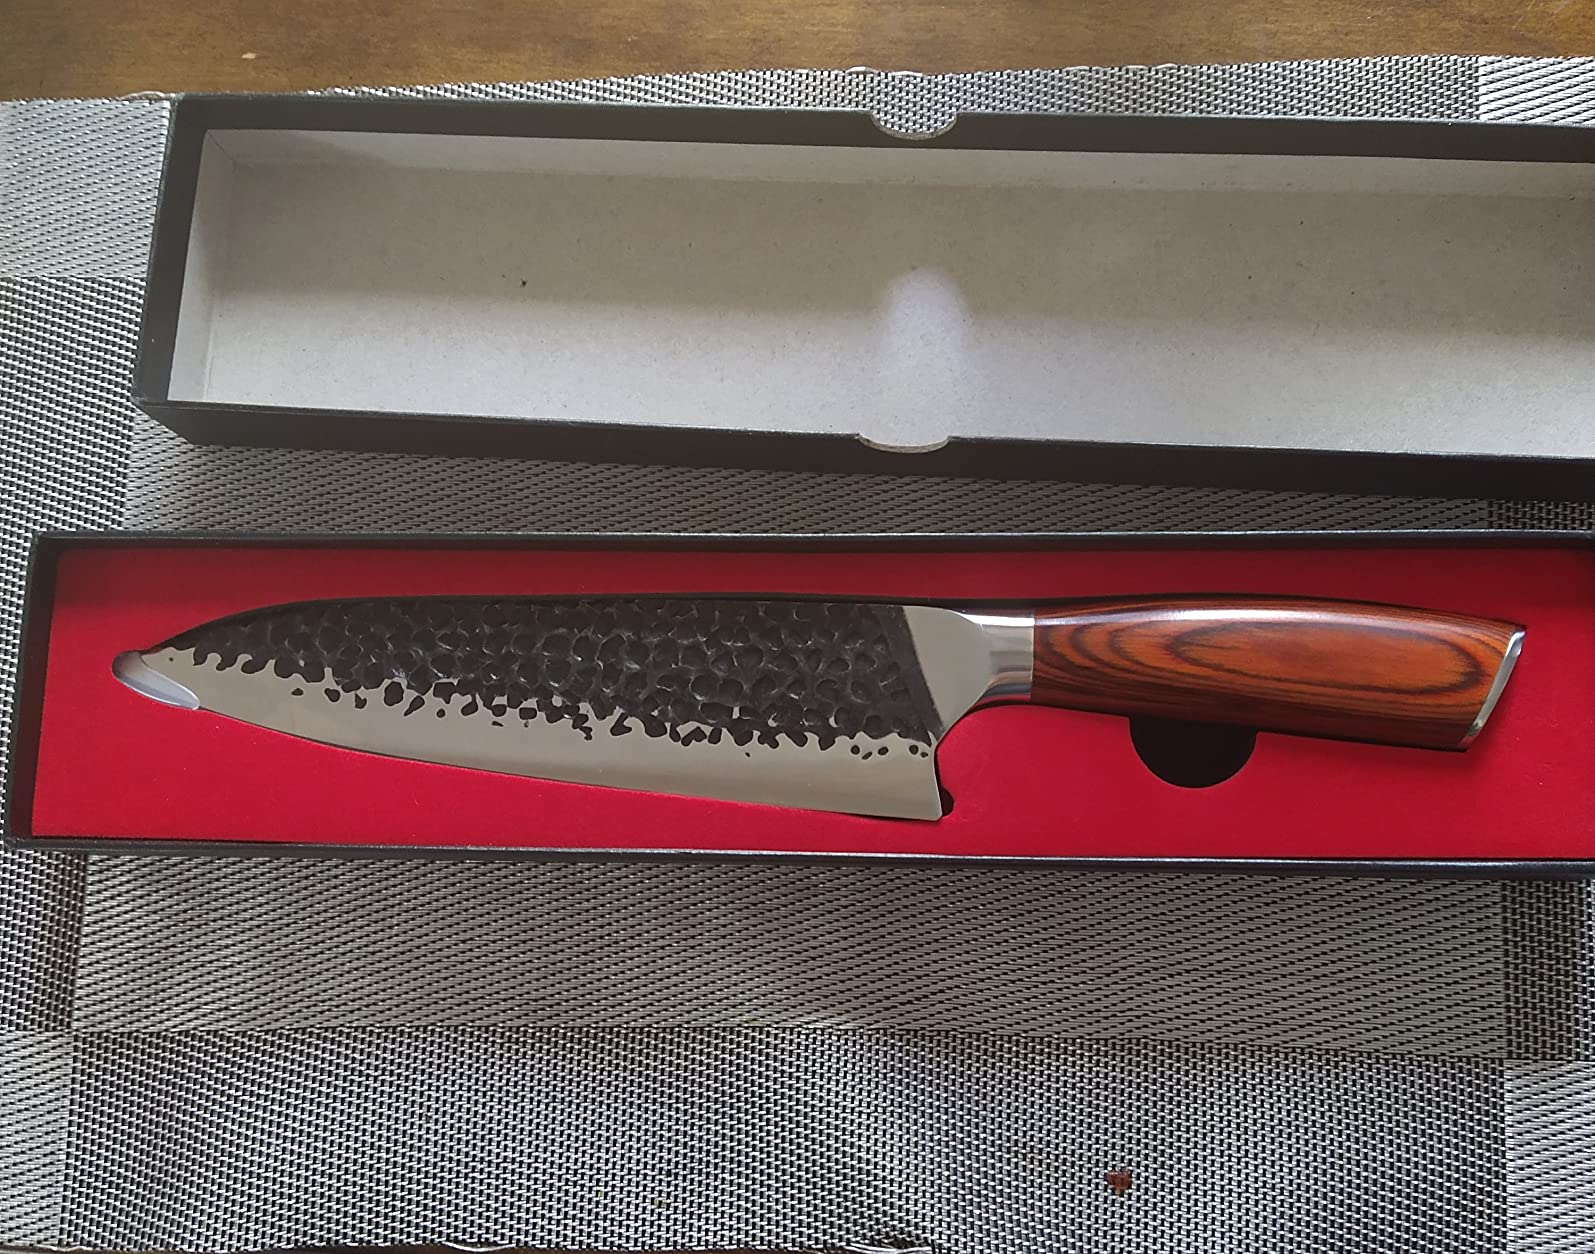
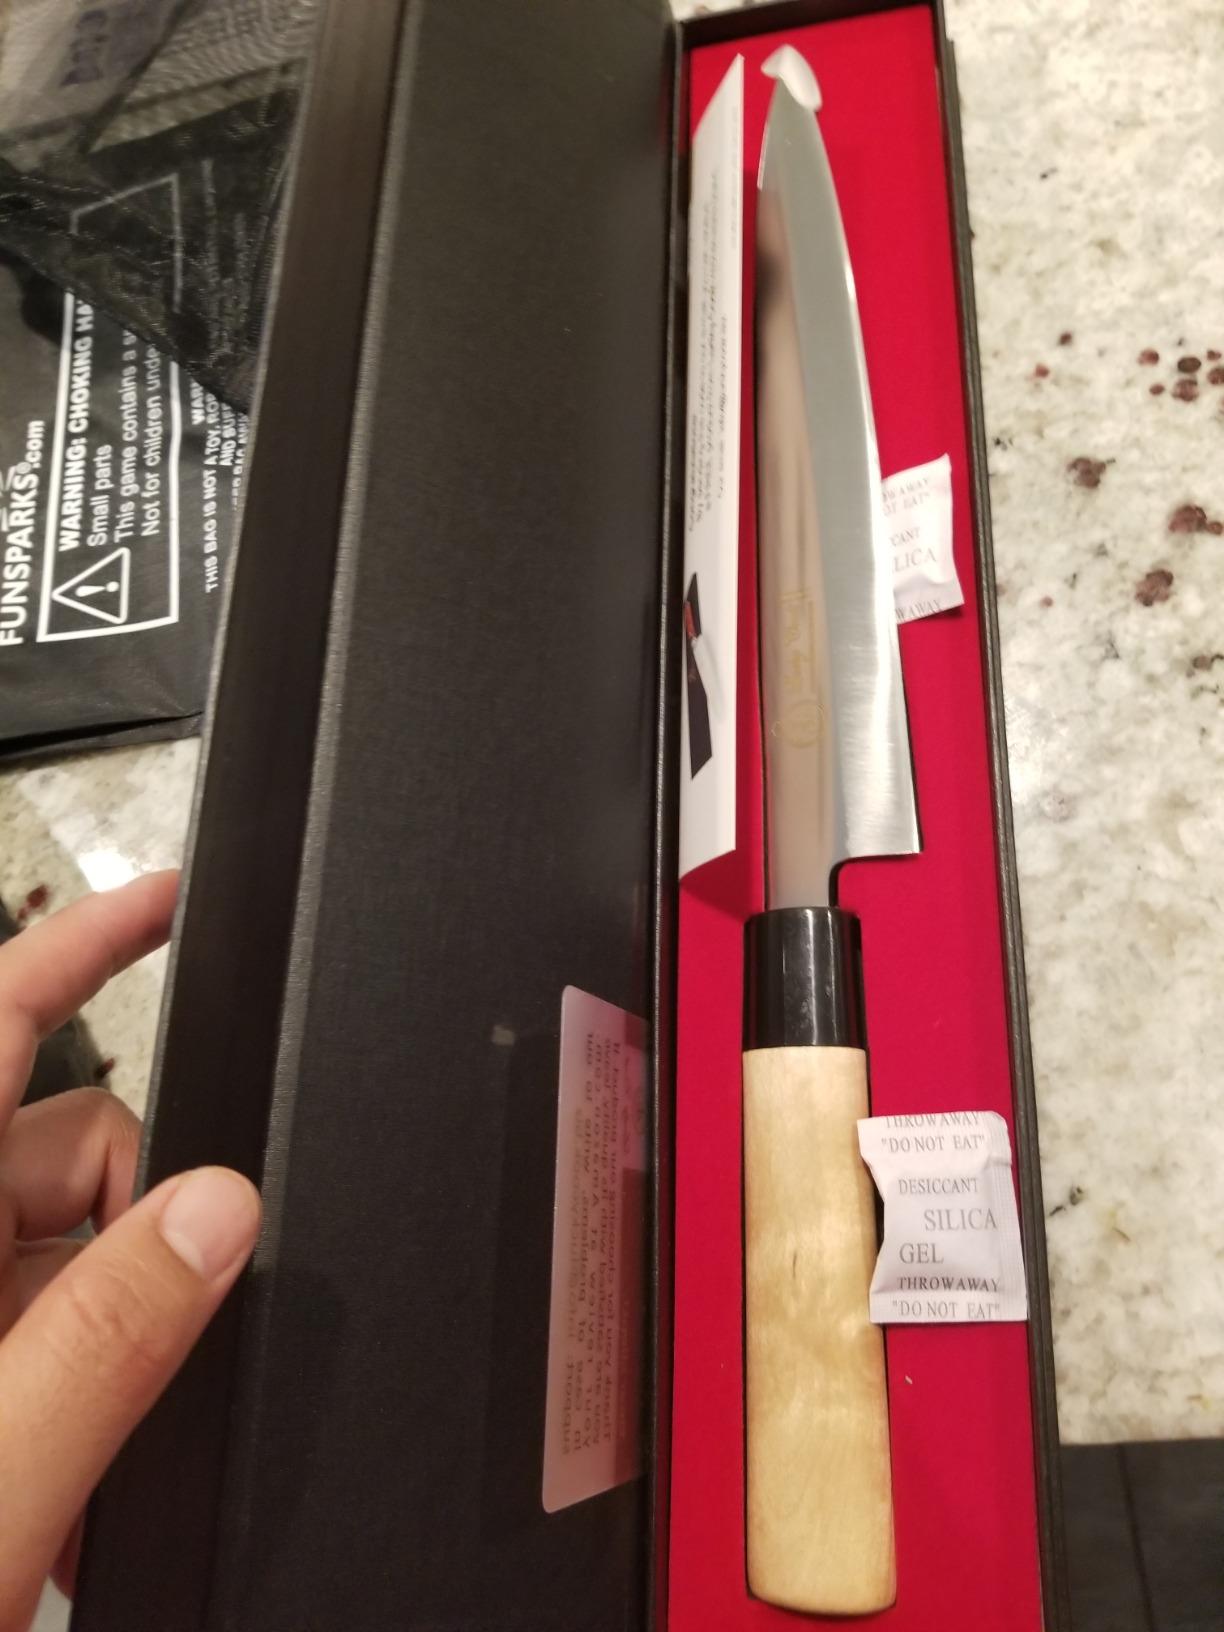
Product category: items_knife
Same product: no